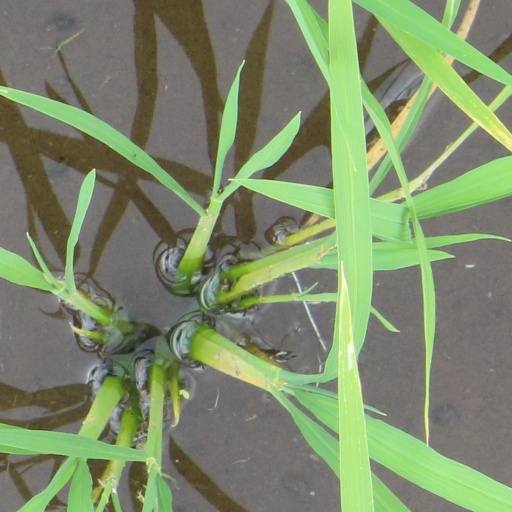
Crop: rice